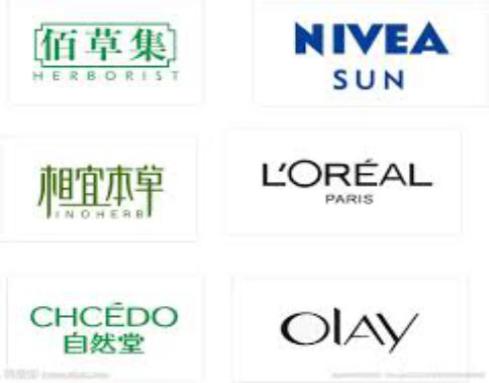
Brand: chando
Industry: Necessities